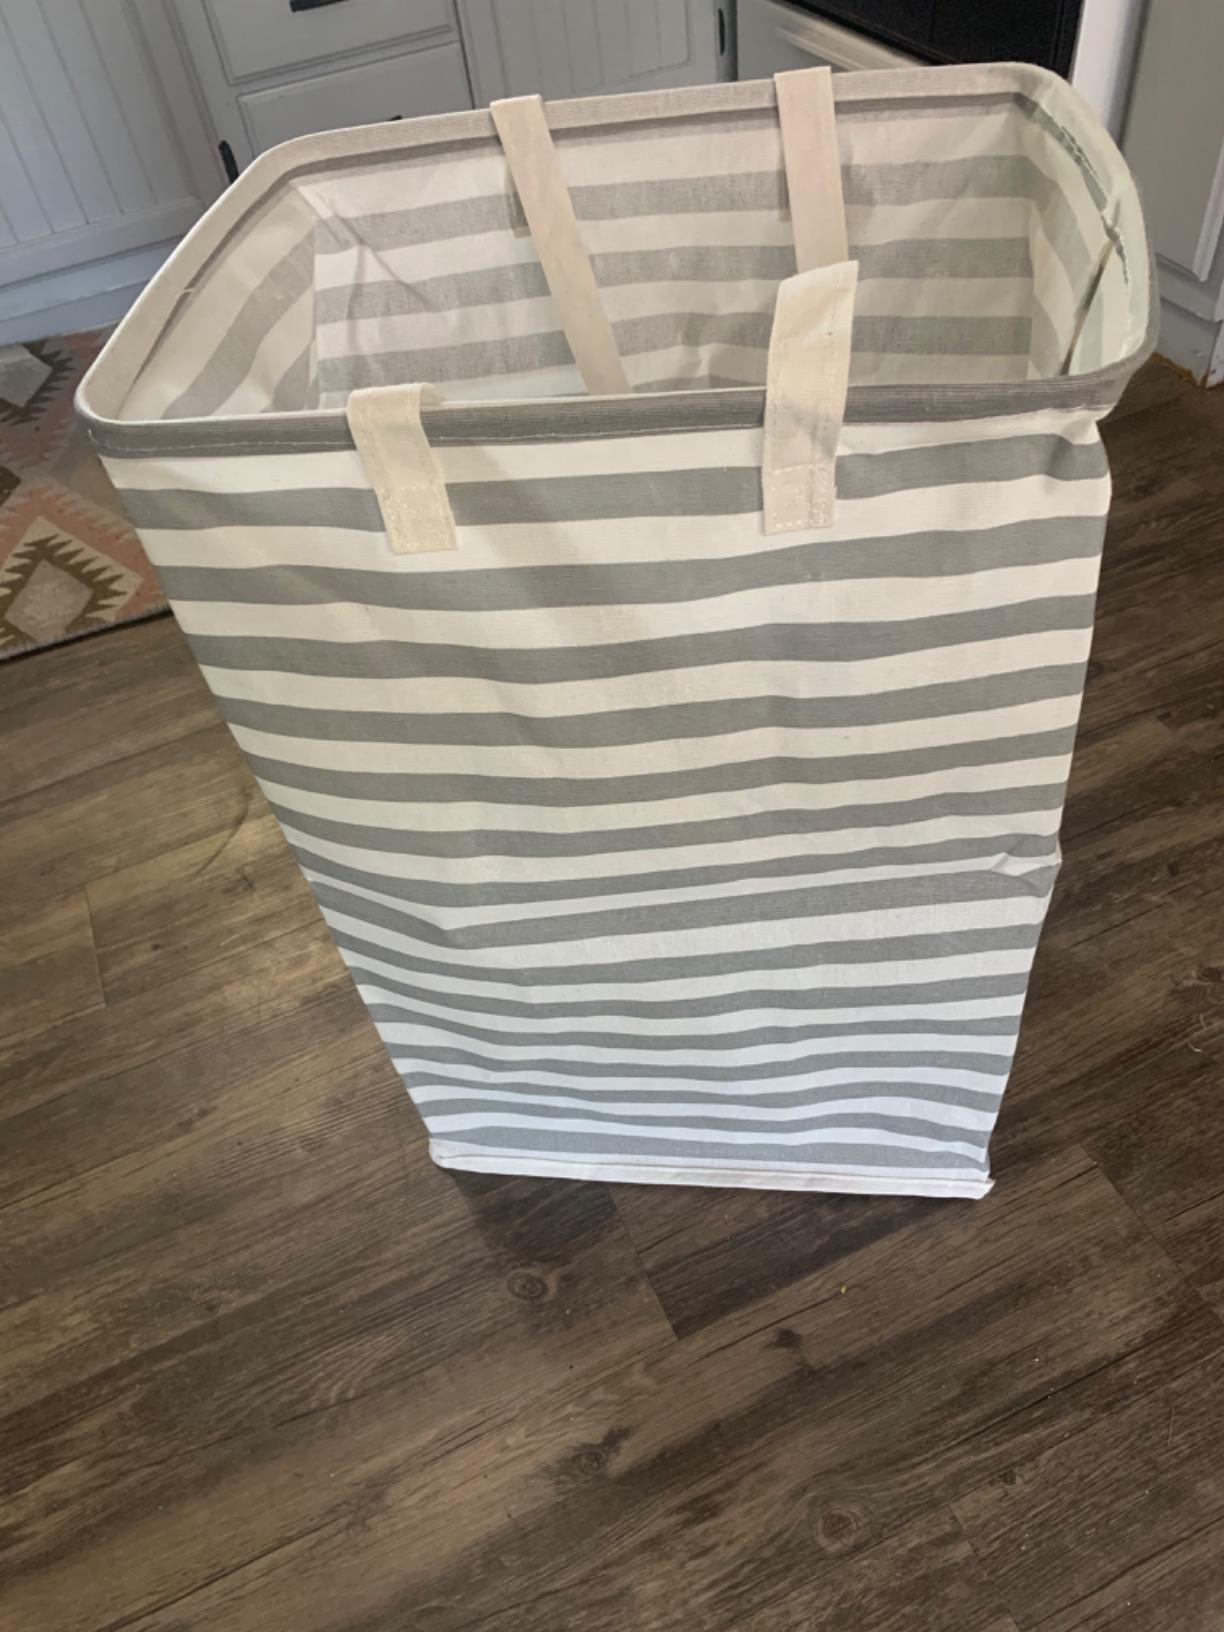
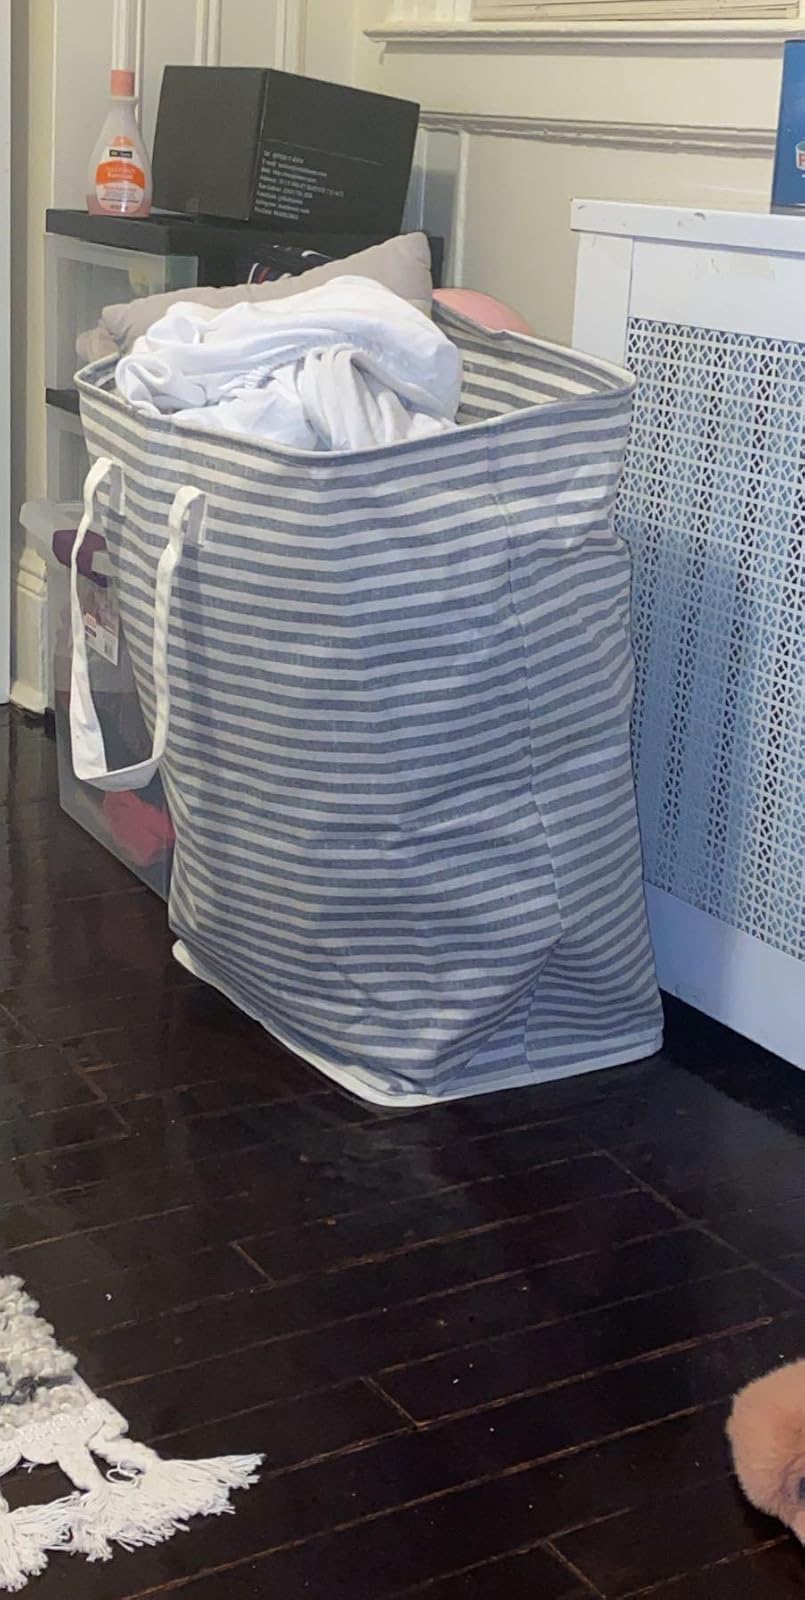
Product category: items_hamper
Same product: no